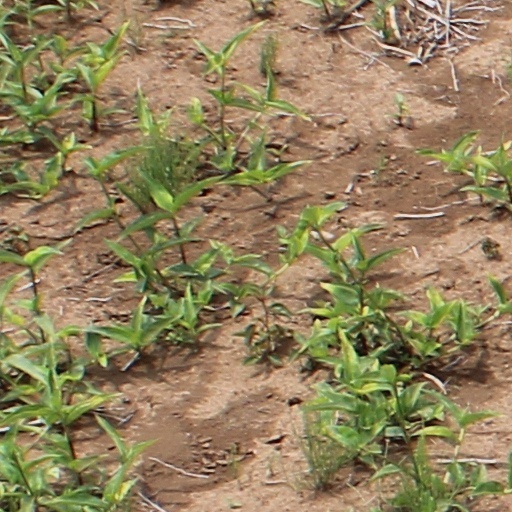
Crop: wheat